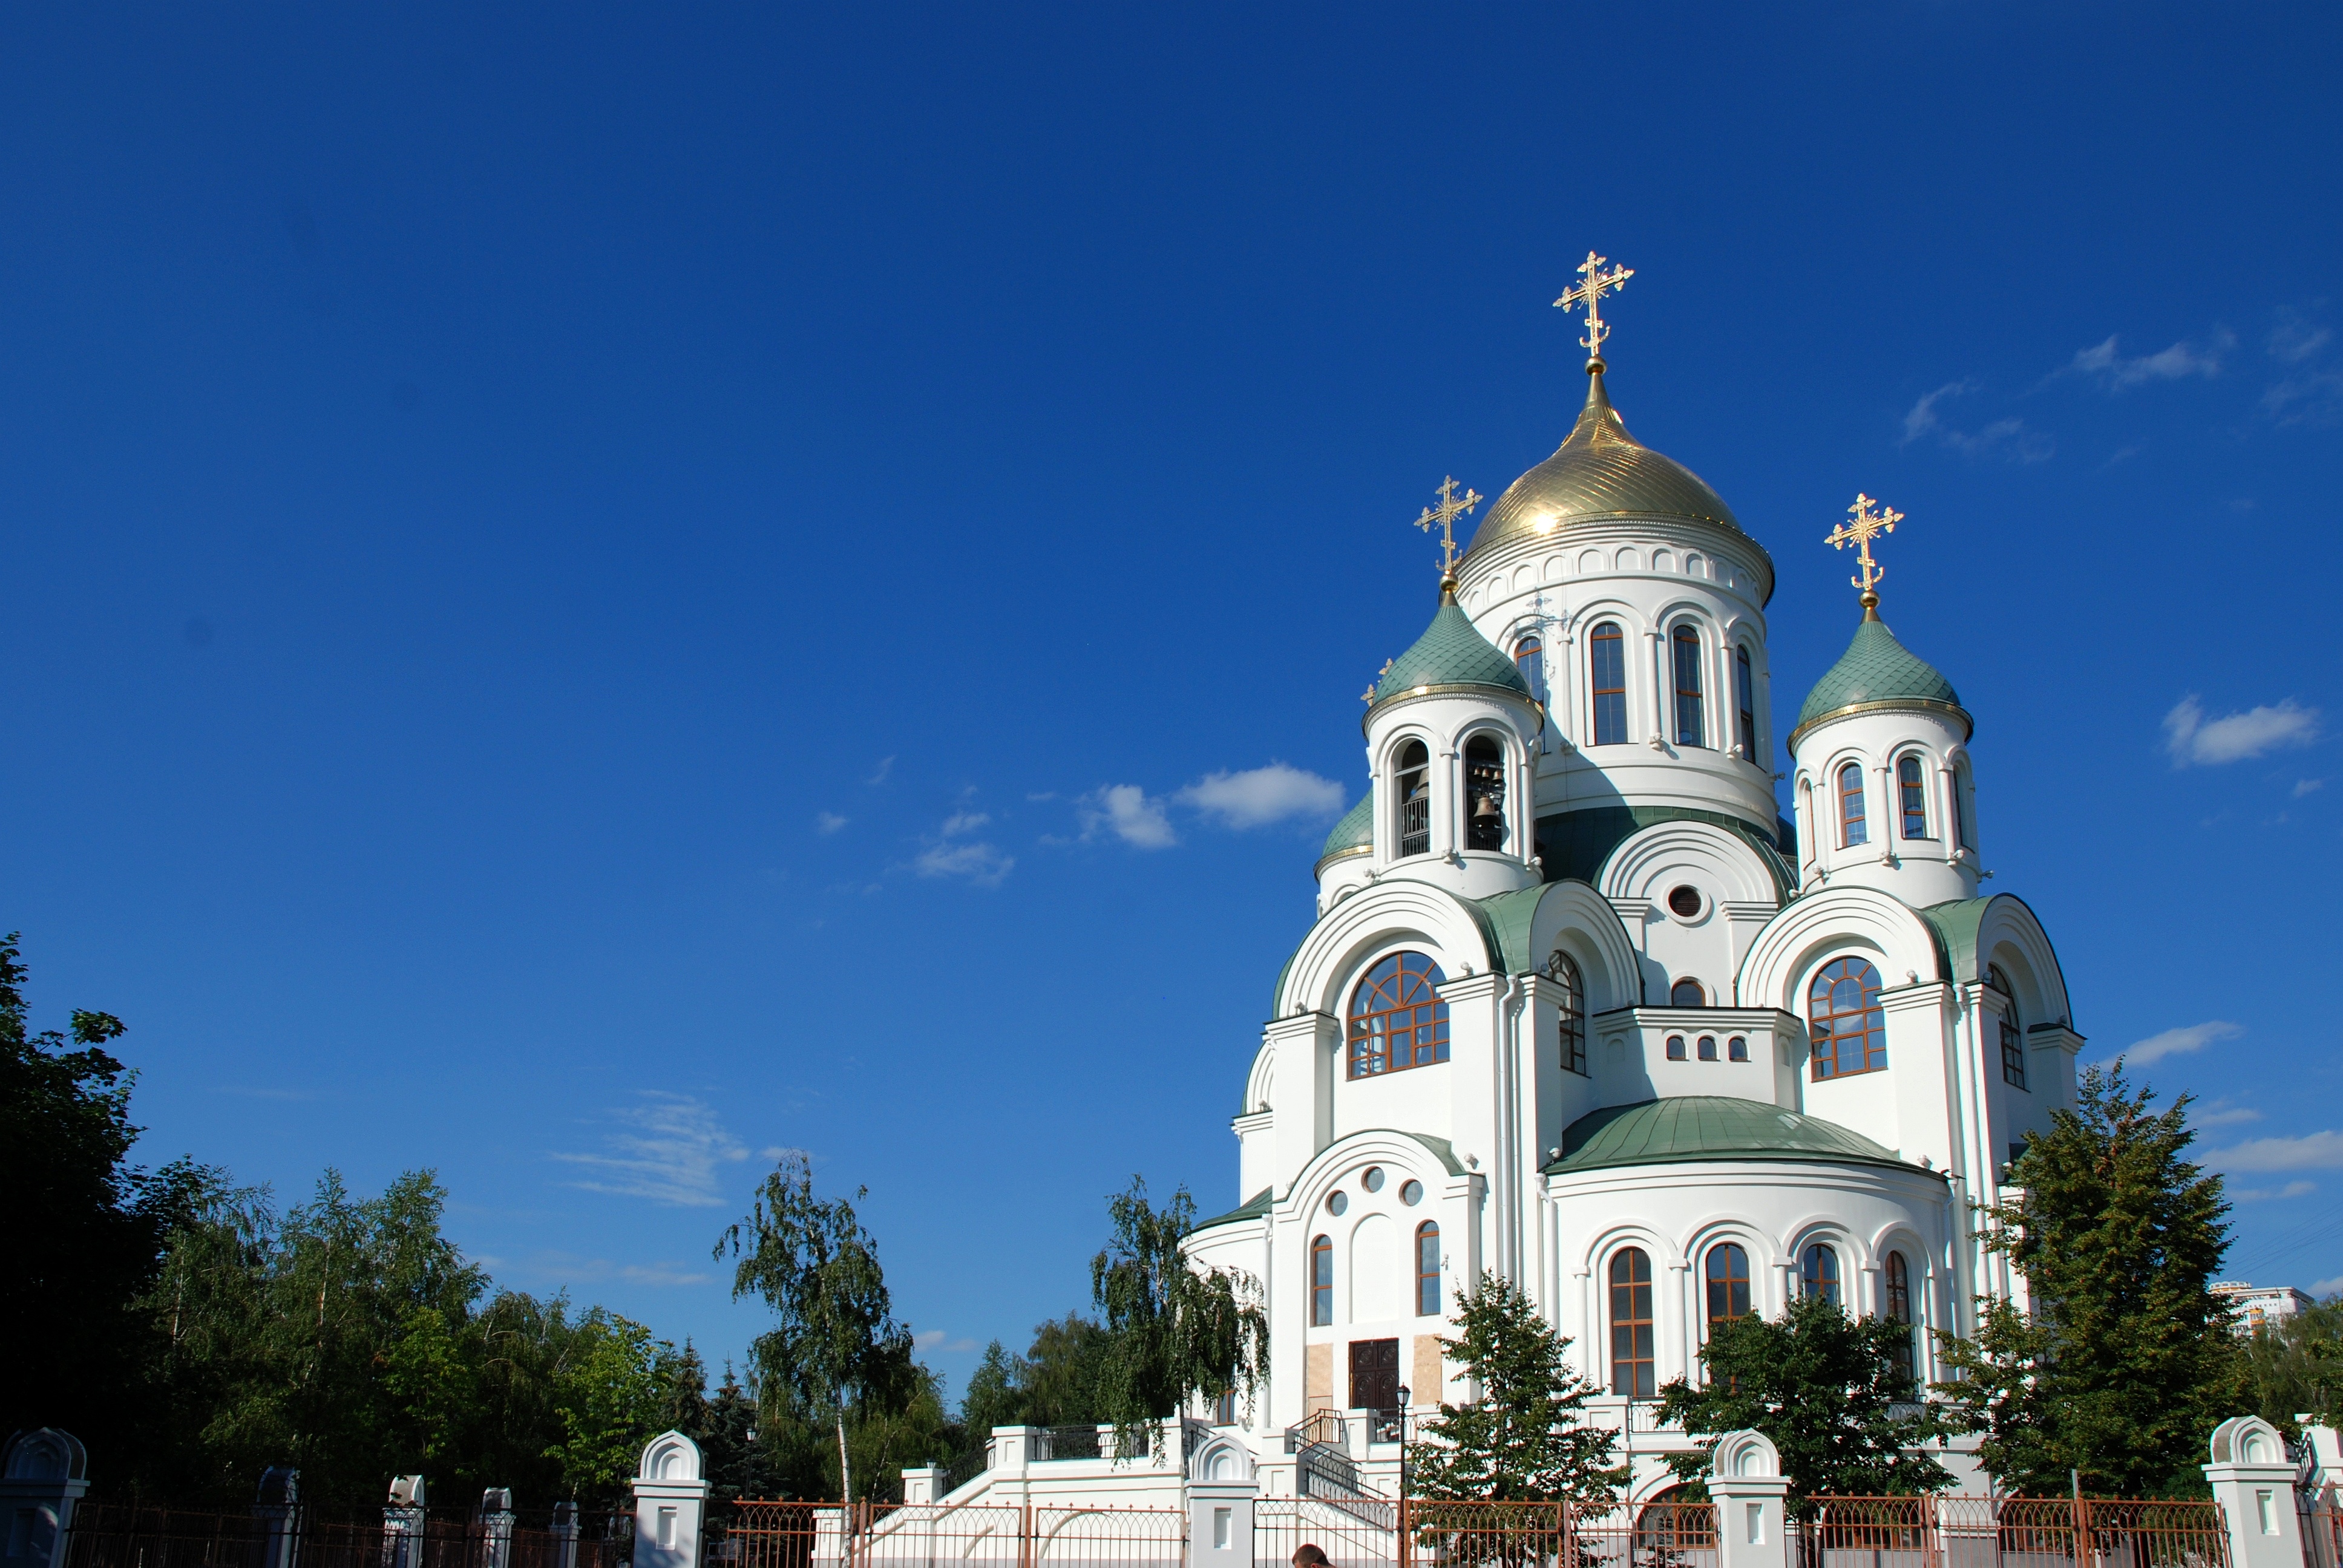
building, city, cityscape, tower, landmark, church, cathedral, nikon, place of worship, bell tower, spire, steeple, monastery, moscow, nikkor, estate, russia, d80, cityscapes, moskau, 18135mmf3556g, 18135mm, nikond80, moscou, solntsevo, solncevo